Shadows on the Hudson

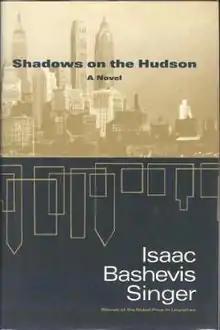
First English edition (publ. 1998 Farrar Straus Giroux)

Shadows on the Hudson (original title Shotns baym Hodson ) is a novel by Isaac Bashevis Singer. First serialized in "The Forward", a Yiddish newspaper, it was published in book form in 1957. It was translated into English by Joseph Sherman in 1997. As a result, Singer did not edit the English translation, as he did with most of his other translated novels. The book follows a group of prosperous Jewish refugees in New York City following World War II, just prior to the founding of the state of Israel. Singer described the novel as the story of group of refugees whose "minds and spirits are still in the old country, although, at the same time they take roots here in New York". Unlike many of Singer's earlier works which are set in Europe, the book takes place entirely in America.